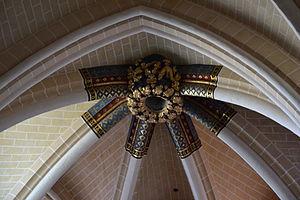
Cathédrale de Chartres (Classé, 1862)
La cathédrale Notre-Dame de Chartres est une cathédrale catholique romaine située au coeur de la ville de Chartres dans le département français d'Eure-et-Loir, en région Centre-Val de Loire. Siège du diocèse de Chartres, elle est l'un des monuments emblématiques de l'architecture gothique.